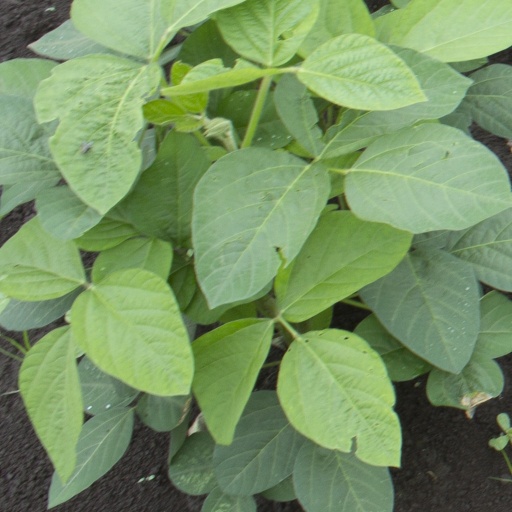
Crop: soybean